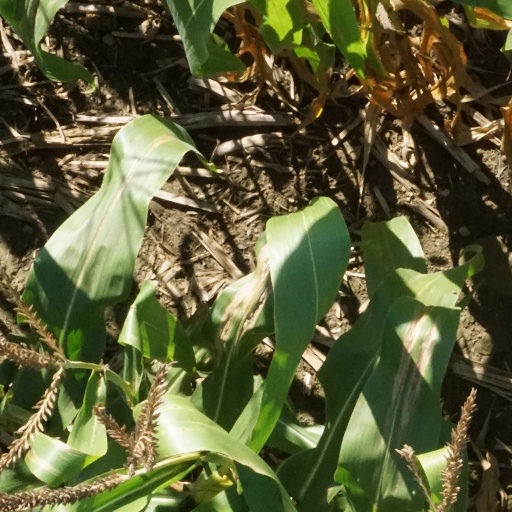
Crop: maize; corn